Mount Hope Cemetery (Bangor, Maine)

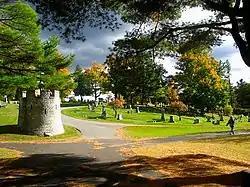
A view of Mount Hope Cemetery

Mount Hope Cemetery in Bangor, Maine, is the second oldest garden cemetery in the United States. It was designed by architect Charles G. Bryant in 1834 and built by the Bangor Horticultural Society soon after, the same year that Bangor was incorporated as a city. The cemetery was modeled after Mount Auburn Cemetery (1831) in Boston, Massachusetts. Bangor was at that time a frontier boom-town, and much of its architecture and landscaping was modeled after that of Boston. The site has been listed on the National Register of Historic Places.